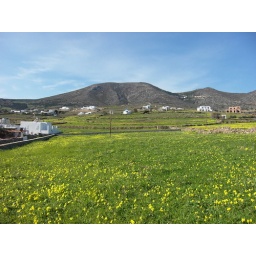
The bright green fields with the drab green mountain background of Paros in winter.